Štefan Butkovič

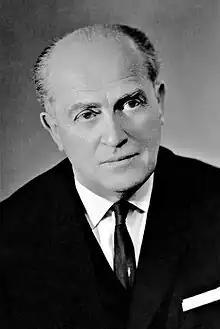

Štefan Butkovič (20 May 1908 – 21 April 2001) was a Slovak historian and museologist. He was the founder and first director of the Slovak Technical Museum in Košice. He considered communication of scientific and technological progress to the general public one of the key missions of his professional life.